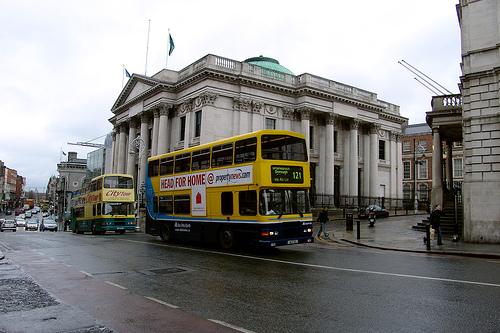
Weather: rain or strom